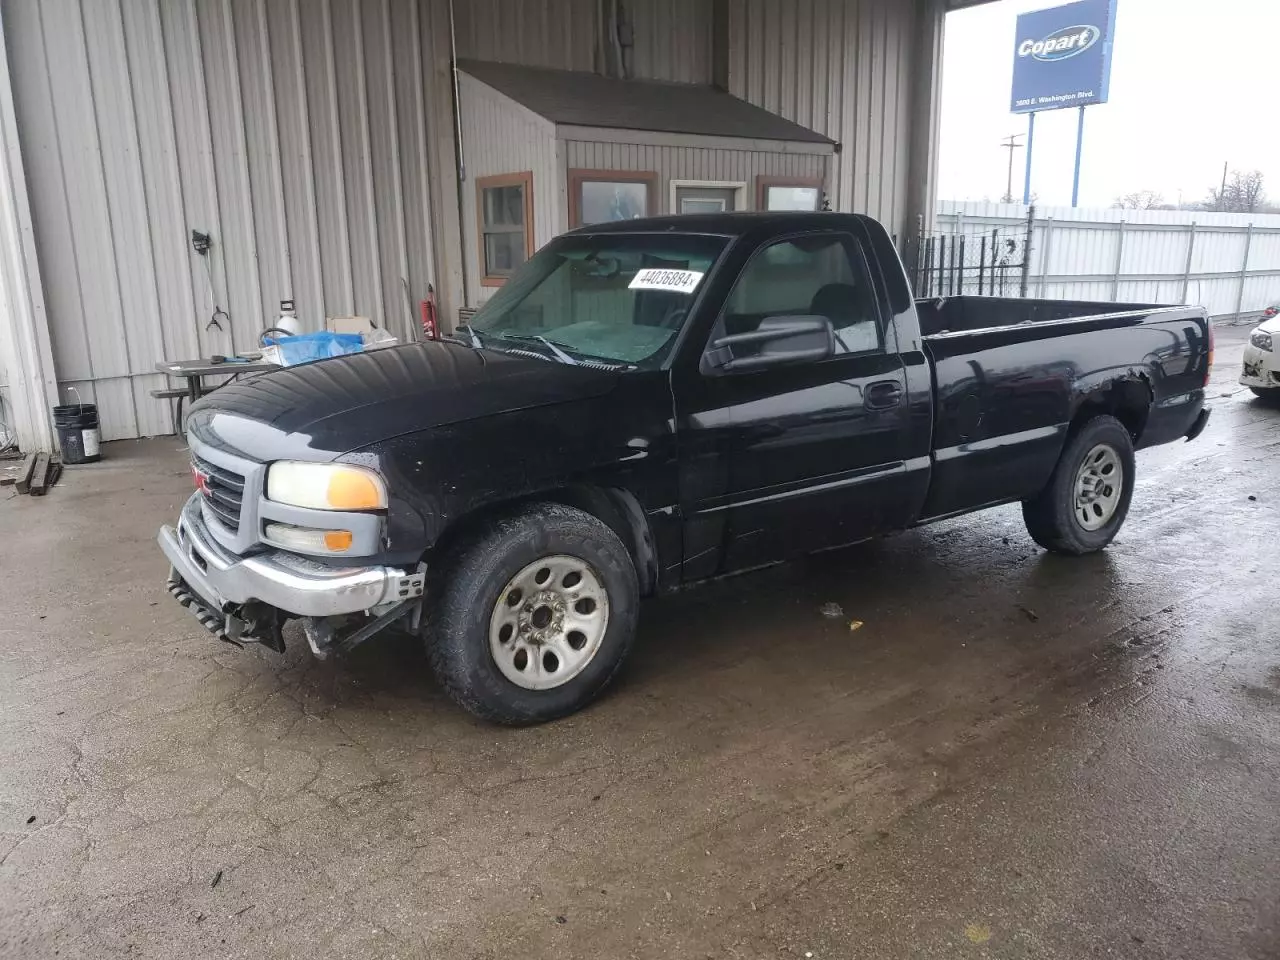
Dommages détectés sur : pare-choc avant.
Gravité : mineur